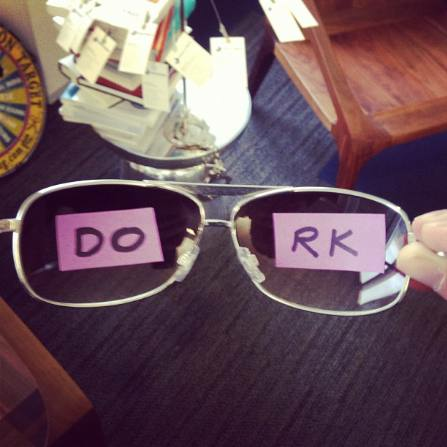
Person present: No